Sikh Gurdwara of Eugene

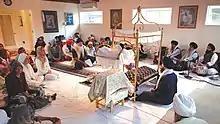

Yogi Bhajan, a frequent visitor Eugene, founded the gurdwara in 1970. After the events of 11 September 2001, some members started the Interfaith Prayer Service International, a religious interfaith non-profit group. It is the longest-running interfaith service in the United States.